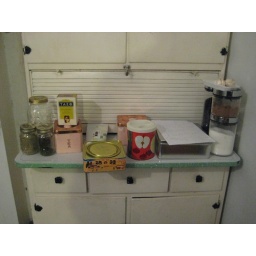
nice shelf in taro's kitchen